Wiston Castle

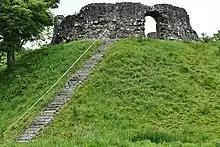
Approximately 50 steps leading to the rubble stone circular shell keep.

The Flemish leader in Dungleddy, a man named Wizo, built a castle to control his lands; it was effective in controlling Dungleddy. Around the castle a settlement arose, named after Wizo - Wiston (Old Flemish/Saxon for "Wizo's enclosure/town") - hence the castle came to be called "Wiston Castle". Wizo parcelled out some of his lands to lesser Flemings, one of whom, in 1130, was Wizo's son, Walter fitz-Wizo. Wizo was later to carry out a similar colonisation in Lanarkshire in Scotland.